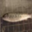
Label: trout